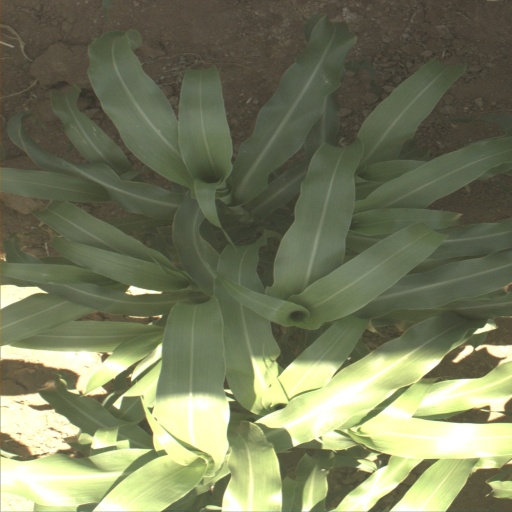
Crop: sorghum